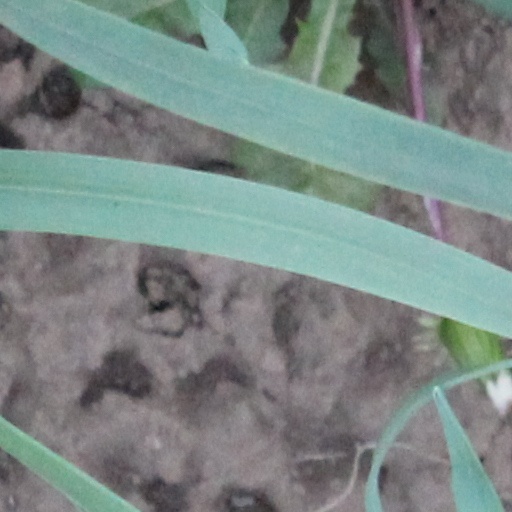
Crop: wheat